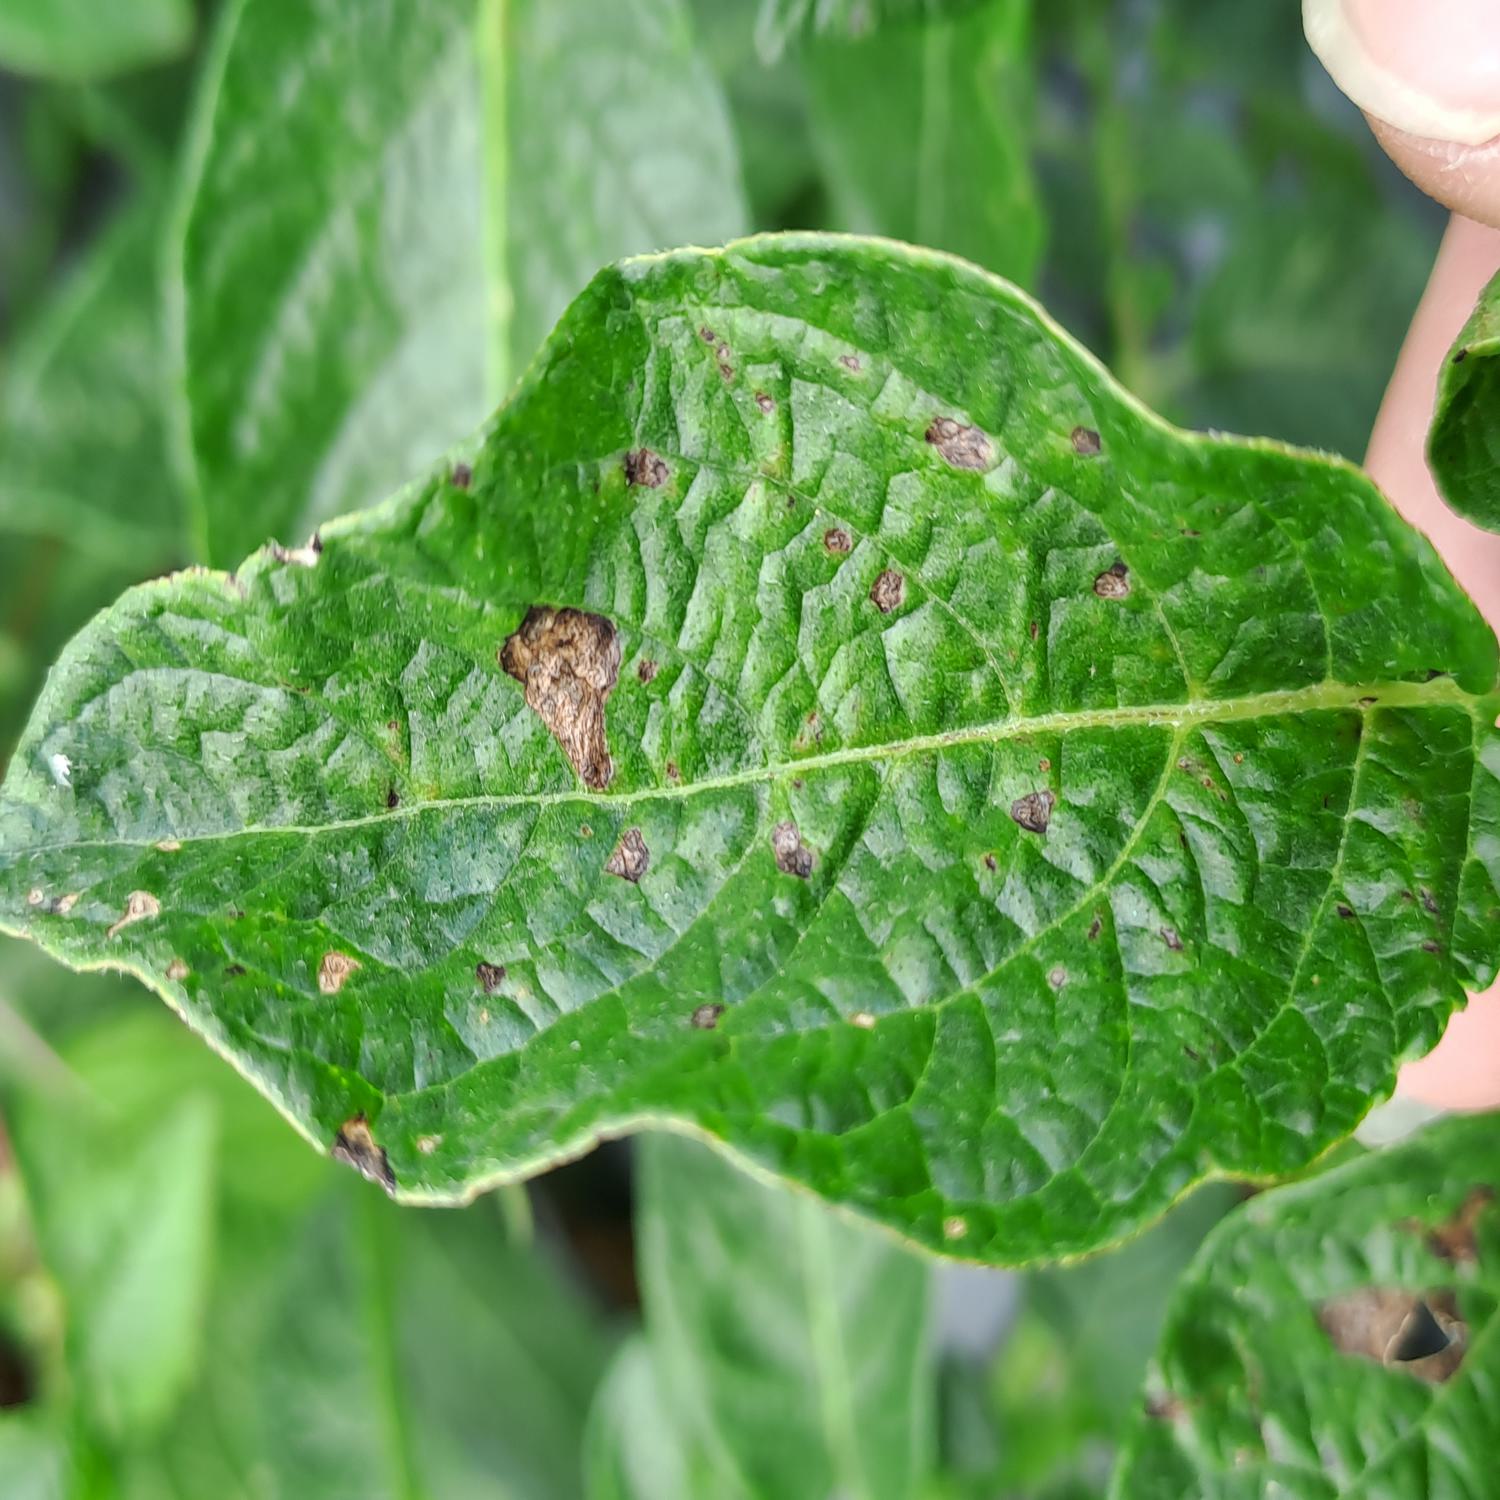
Label: Fungi